TidalWave Productions

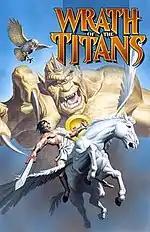
Matt Frank cover

"Wrath of the Titans" is a 2007 four-issue comic book miniseries created by Darren G. Davis, Scott Davis, Nadir Balan and Jason Metcalf based on ideas developed by Ray Harryhausen in 1984 as a sequel to "Clash of the Titans" (1981). In the story, set five years after the events of the film, the presumed-dead Calibos escapes from the Underworld to take his revenge on Perseus and his new family.